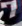
Number: 7